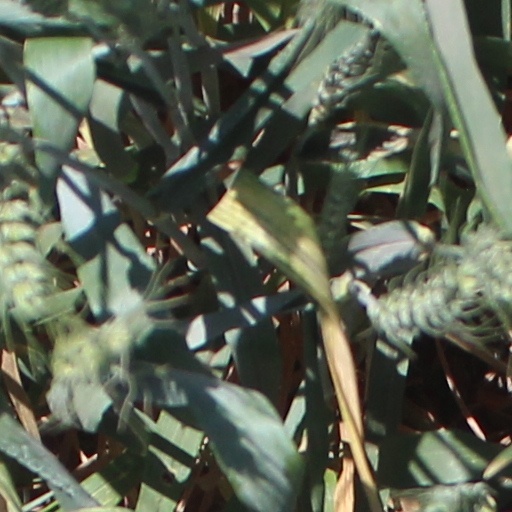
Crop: wheat